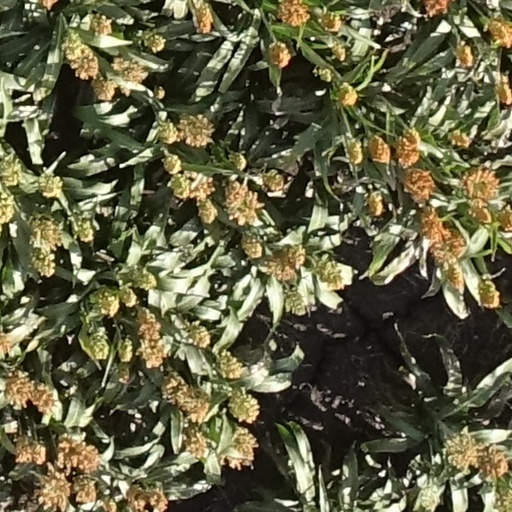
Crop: sorghum